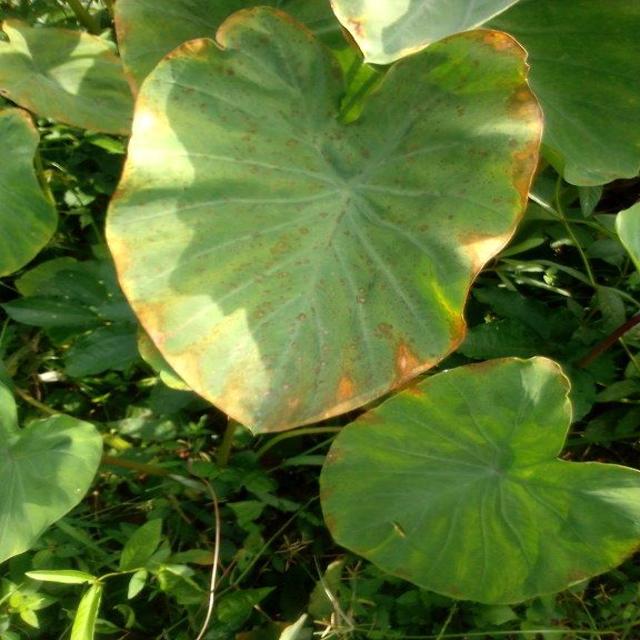
Label: Mid_Blight